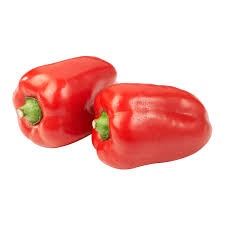
Label: capsicum